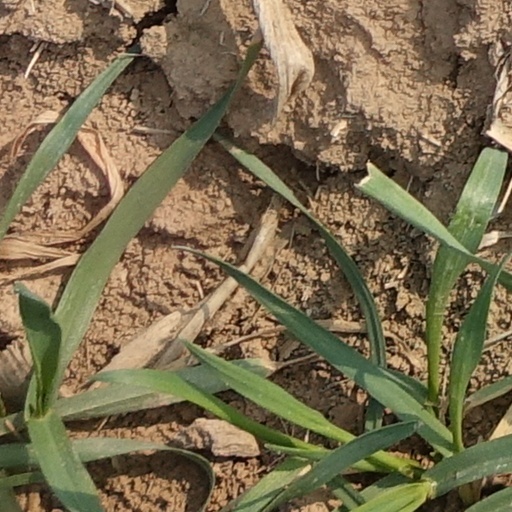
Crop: wheat